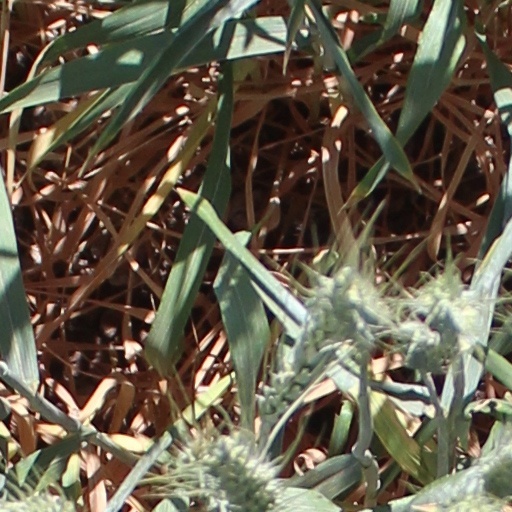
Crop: wheat